Brooklyn–Queens Connector

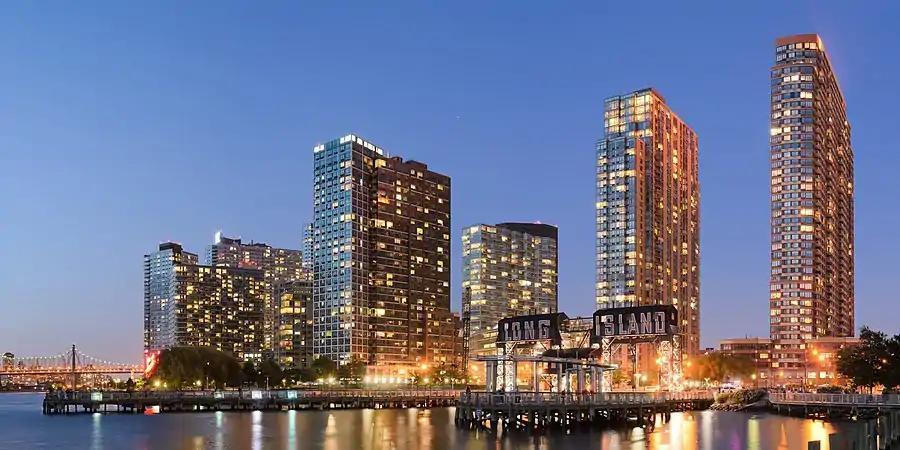
Long Island City, one of the areas that would be served by the new streetcar

On February 3, 2016, the office of Mayor Bill de Blasio announced that the city would begin planning work for the streetcar line, with a formal announcement by de Blasio at his State of the City speech the following day. The BQX was promised as a way to reinvent the city's transit system, along with the Citywide Ferry Service (now NYC Ferry) proposal. City officials said that several years of additional study and review would precede groundbreaking, planned for 2019, with service beginning around 2024. Since the line would be a street-level project, the streetcar would not need state approval. The city will rely on increased real estate revenues to pay for the project. Mayor de Blasio's office commissioned a study toward researching the projected effects of the streetcar.